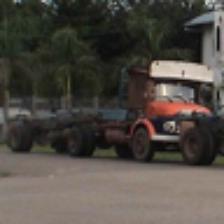
Label: NonHuman